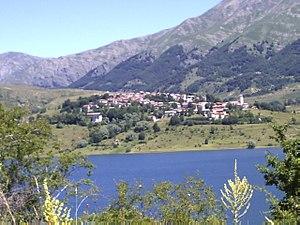
Campotosto est une commune de la province de L'Aquila dans la région Abruzzes en Italie.